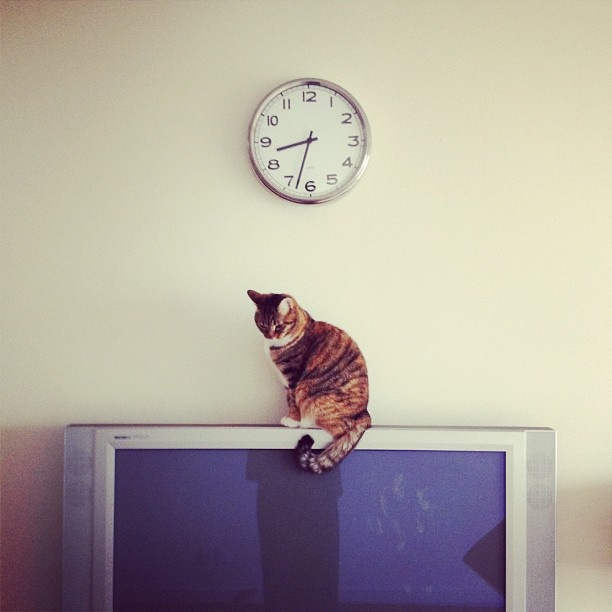
there is a cat that is sitting on top of a tv
A cat sitting on top of a television near a clock.
A cat is sinning on a television below a clock.
A cat sits on a television screen underneath a clock.
a cat is sitting on top of a tv